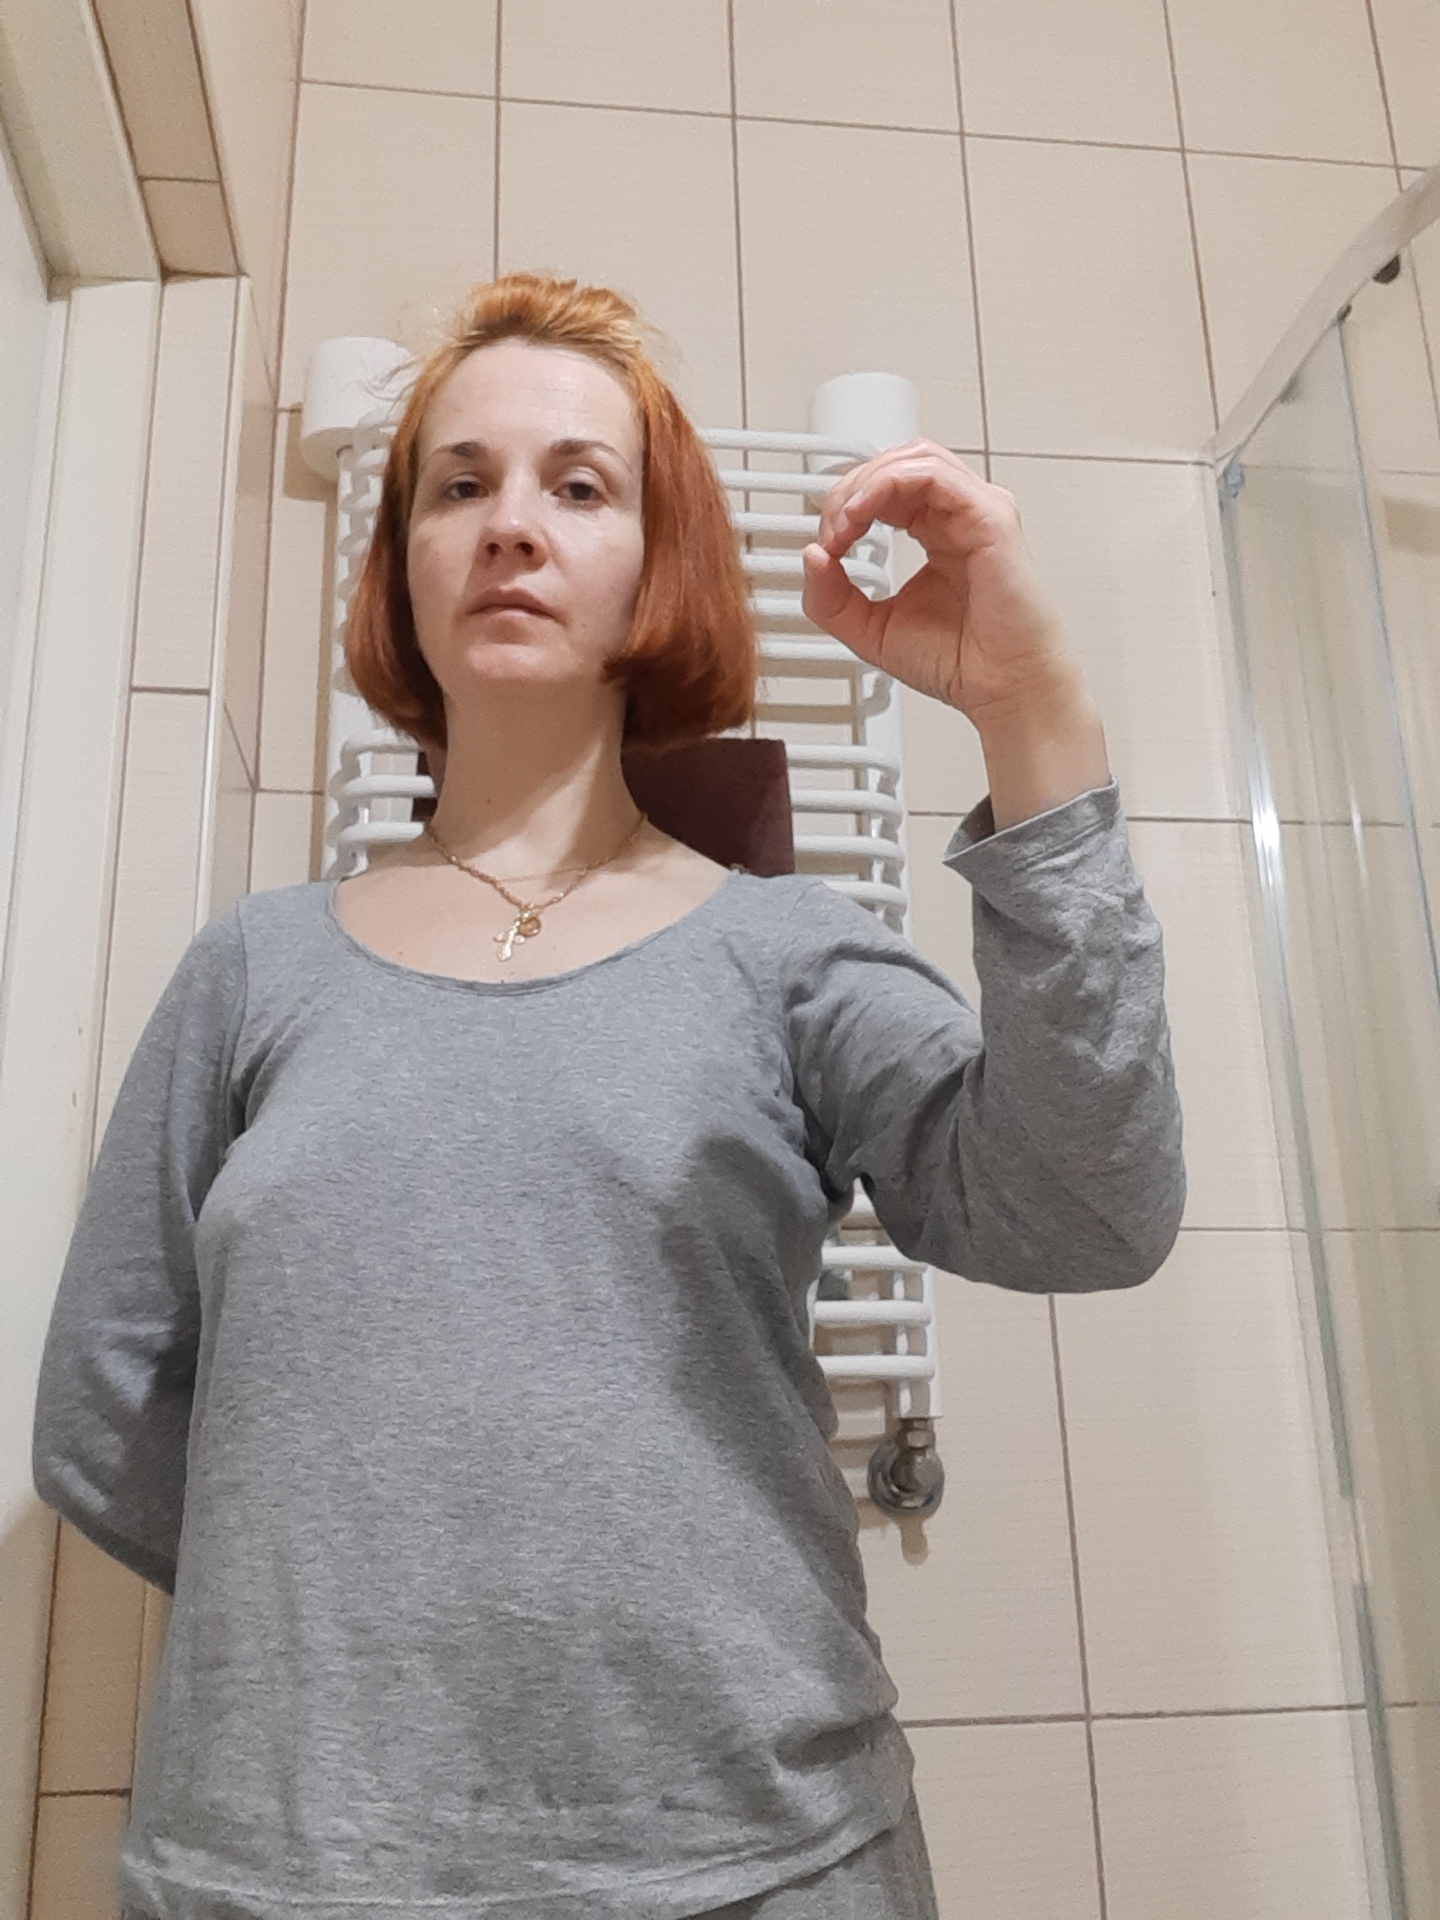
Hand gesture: grip